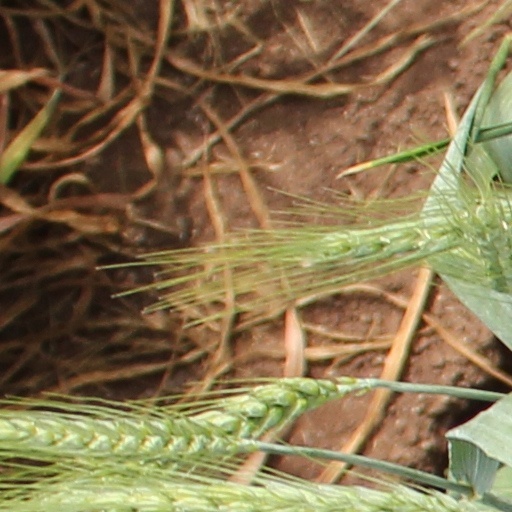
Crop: wheat